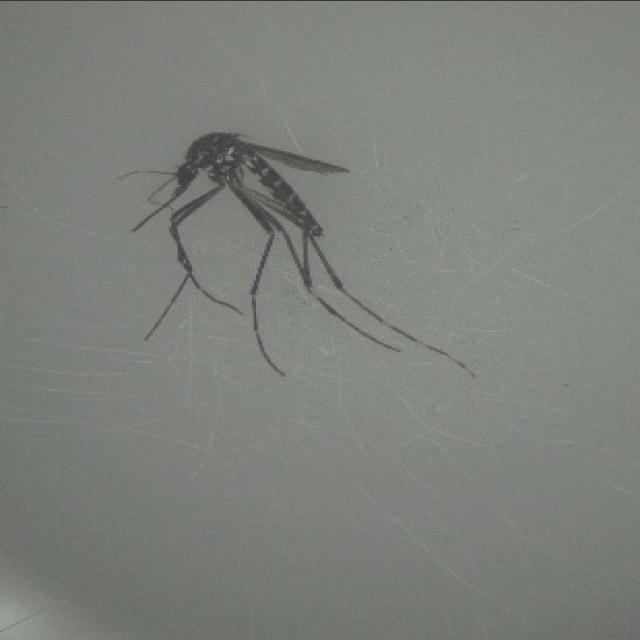
Species: aedes_albopictus